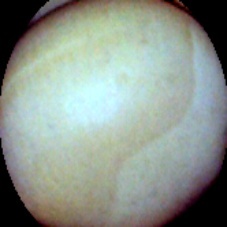
Label: Intact